Eisen Bernardo

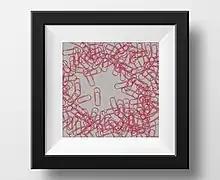
Anxiety depicted using paper clips

This series speaks directly to movie fans as it substitutes albums for Criterion Collection film covers. Titled Criterion+Art, the combination of DVD covers and classical paintings adds new meanings to the historic images.